The Prodigal Son (1981 film)

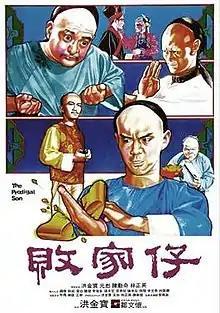
Theatrical release poster

The Prodigal Son (Chinese: 敗家仔) is a 1981 Hong Kong martial arts film directed by Sammo Hung and co-written with Barry Wong. The film stars Yuen Biao, Lam Ching-ying, and Frankie Chan. The film was released on 22 December 1981 and grossed HK$9,150,729. "The Prodigal Son" was nominated for two Hong Kong Film Awards and won the award for Best Action Choreography.